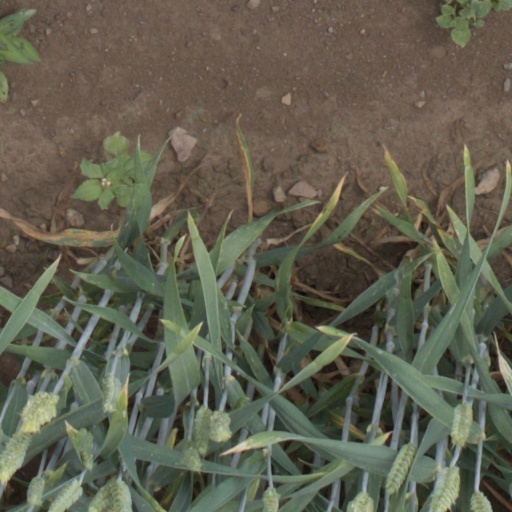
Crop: wheat